Rubén Sánchez (footballer, born 2001)

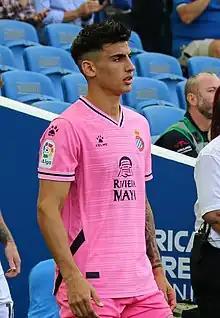
Sánchez with Espanyol in 2022

Rubén Sánchez Sáez (born 4 February 2001) is a Spanish professional footballer who plays for RCD Espanyol. Mainly a right-back, he can also play as a right winger.